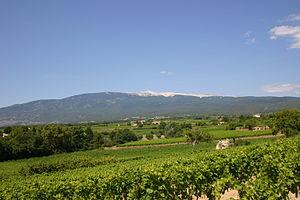
Jean-Henri Casimir Fabre, né le 21 décembre 1823 à Saint-Léons, mort le 11 octobre 1915 à Sérignan-du-Comtat, est un homme de sciences, un humaniste, un naturaliste, un entomologiste éminent, un écrivain passionné par la nature et un poète français de langue occitane et française, lauréat de l'Académie française et d'un nombre élevé de prix.
Le mont Ventoux est un sommet situé dans le département français de Vaucluse en région Provence-Alpes-Côte d'Azur. Culminant à 1 910 mètres, il fait environ 25 kilomètres de long sur un axe est-ouest pour 15 kilomètres de large sur un axe nord-sud. Surnommé le Géant de Provence ou le mont Chauve, il est le point culminant des monts de Vaucluse et le plus haut sommet de Vaucluse. Son isolement géographique le rend visible sur de grandes distances. Il constitue la frontière linguistique entre le nord et le sud-occitan.